Ester Ledecká

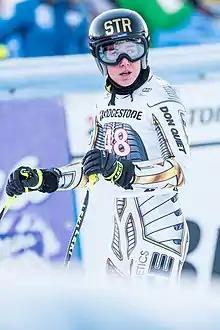
Ledecká in 2017

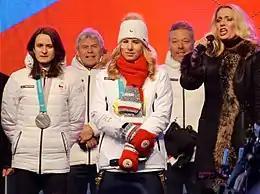
Ledecká with Martina Sáblíková (left) at Old Town Square in Prague after returning from the 2018 Winter Olympics

Ester Ledecká (born 23 March 1995) is a Czech snowboarder and alpine skier. At the 2018 Winter Olympics in Pyeongchang, Ledecká won gold medals in the super-G in alpine skiing and in the parallel giant slalom in snowboarding, becoming the first person to not only compete in the Winter Olympics using two different types of equipment (skis and snowboard) but to go further and win two gold medals and do so at the same Winter Olympics. She was the second woman to win an Olympic gold in two separate disciplines but the first to do so at the same Winter Olympics. She was the first Czech to win the parallel giant slalom in snowboarding at the FIS Snowboard World Cup.